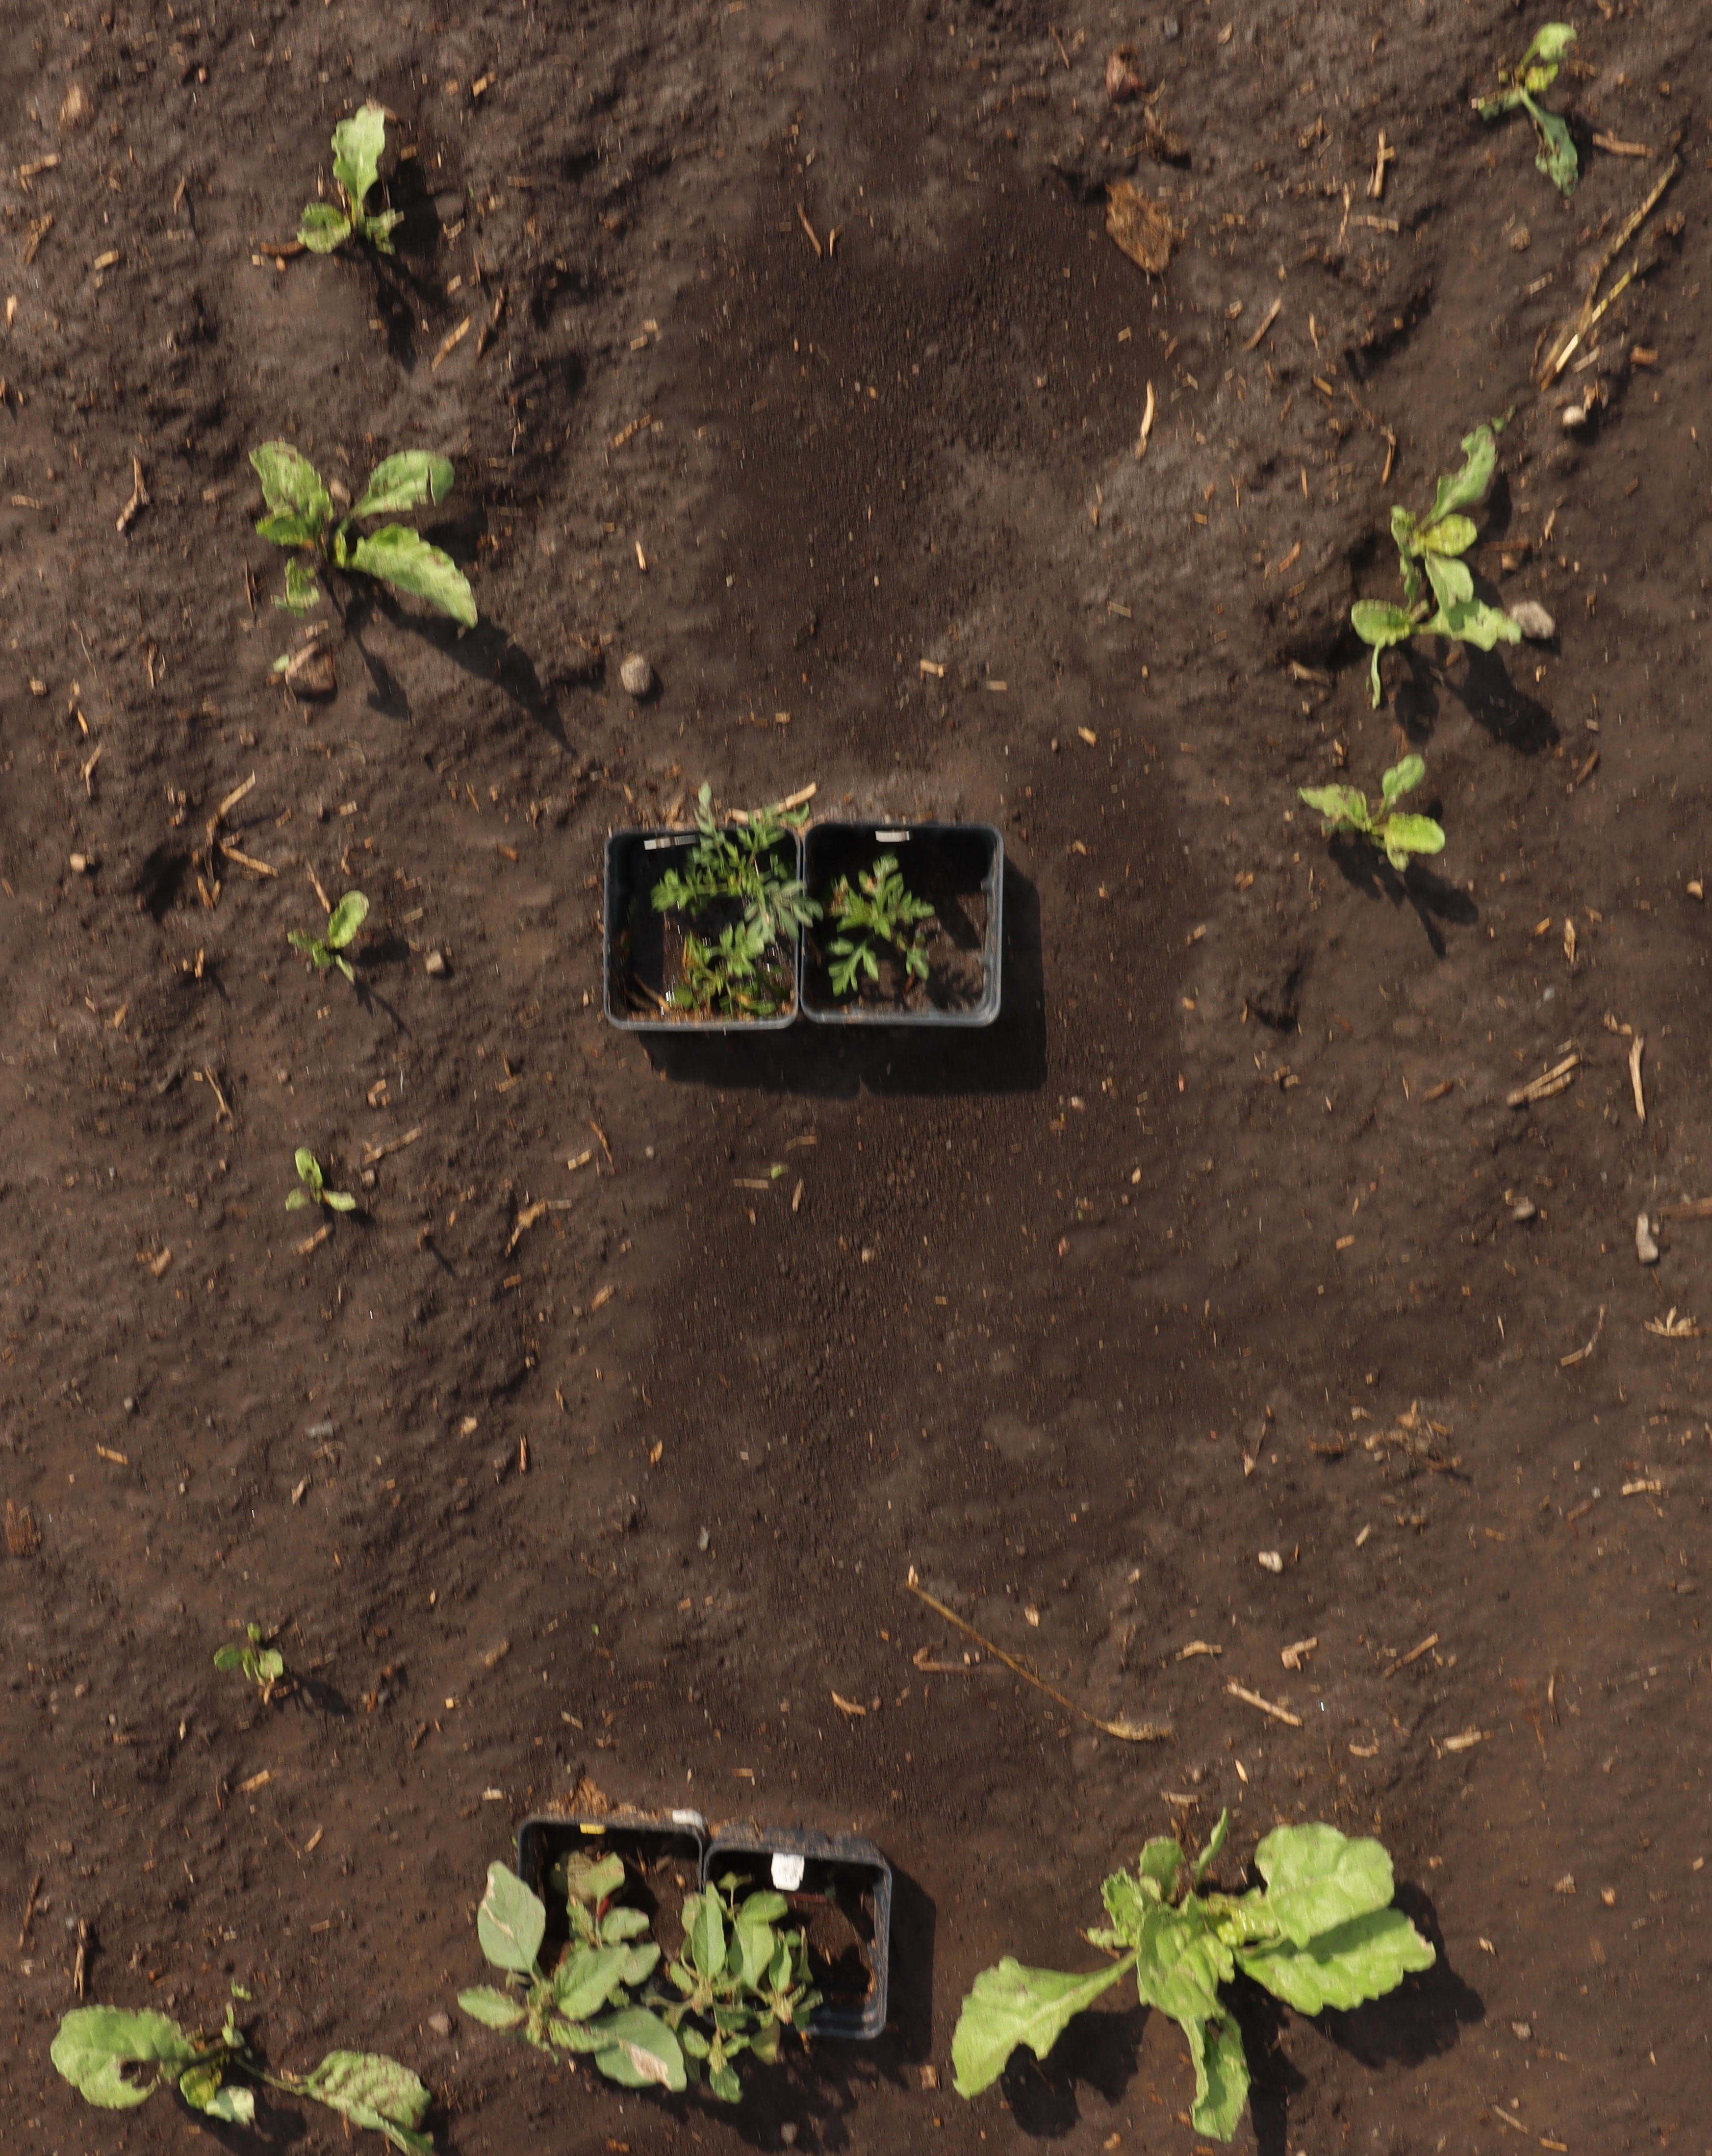
Crop: Sugar beet
Objects: Sugar beet, Sugar beet, Sugar beet, Sugar beet, Sugar beet, Sugar beet, Sugar beet, Ragweed, Ragweed, Redroot Pigweed, Redroot Pigweed